Book of Enchantments

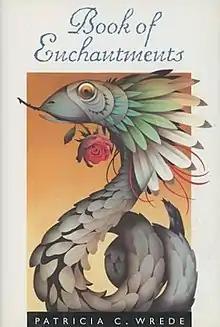
Cover of the first edition

Book of Enchantments is a collection of short stories written by American fantasy author Patricia C. Wrede. It was first published in hardcover by Harcourt Brace in 1996, and was subsequently issued in paperback by Point Fantasy in 1998 and in trade paperback by Magic Carpet Books in 2005. Five of the stories had appeared previously in the anthologies "Liavek: The Players of Luck" (Ace Books, 1986), edited by Will Shetterly and Emma Bull, "The Unicorn Treasury" (Doubleday, 1988), edited by Bruce Coville, "Tales of the Witch World 3" (Tor Books, 1990), edited by Andre Norton, "A Wizard's Dozen" (Harcourt Brace, 1993), edited by Michael Stearns, and "Black Thorn, White Rose" (Morrow AvoNova, 1994), edited by Ellen Datlow and Terri Windling.